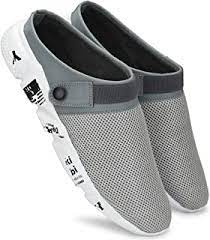
Label: Clog